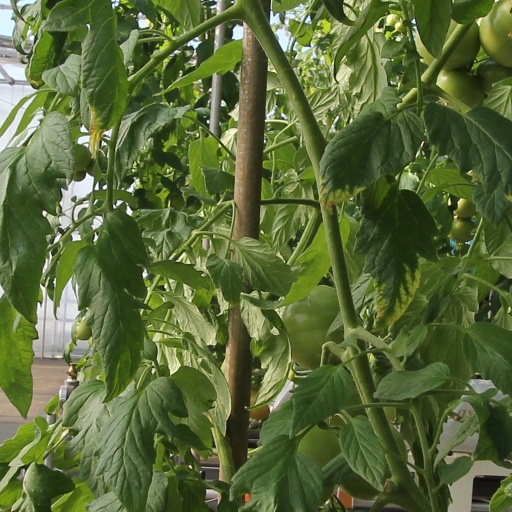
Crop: tomato